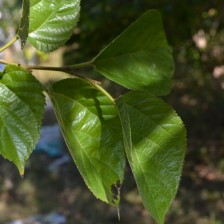
Variety: TaiwanStraberry